U.S. Army Museum of Hawaii

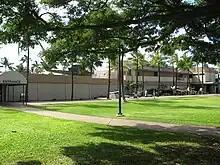
The museum front

Museum exhibits cover the military history of pre-Imperial Hawaii and the post-annexation history of the US Army and warfare in the Pacific hemisphere, including World War II, the Vietnam War, and the Korean War. The museum also includes a "Gallery of Heroes" honoring recipients of the Medal of Honor and the Distinguished Service Cross (United States) or its equivalents, the Navy Cross and Air Force Cross (United States).